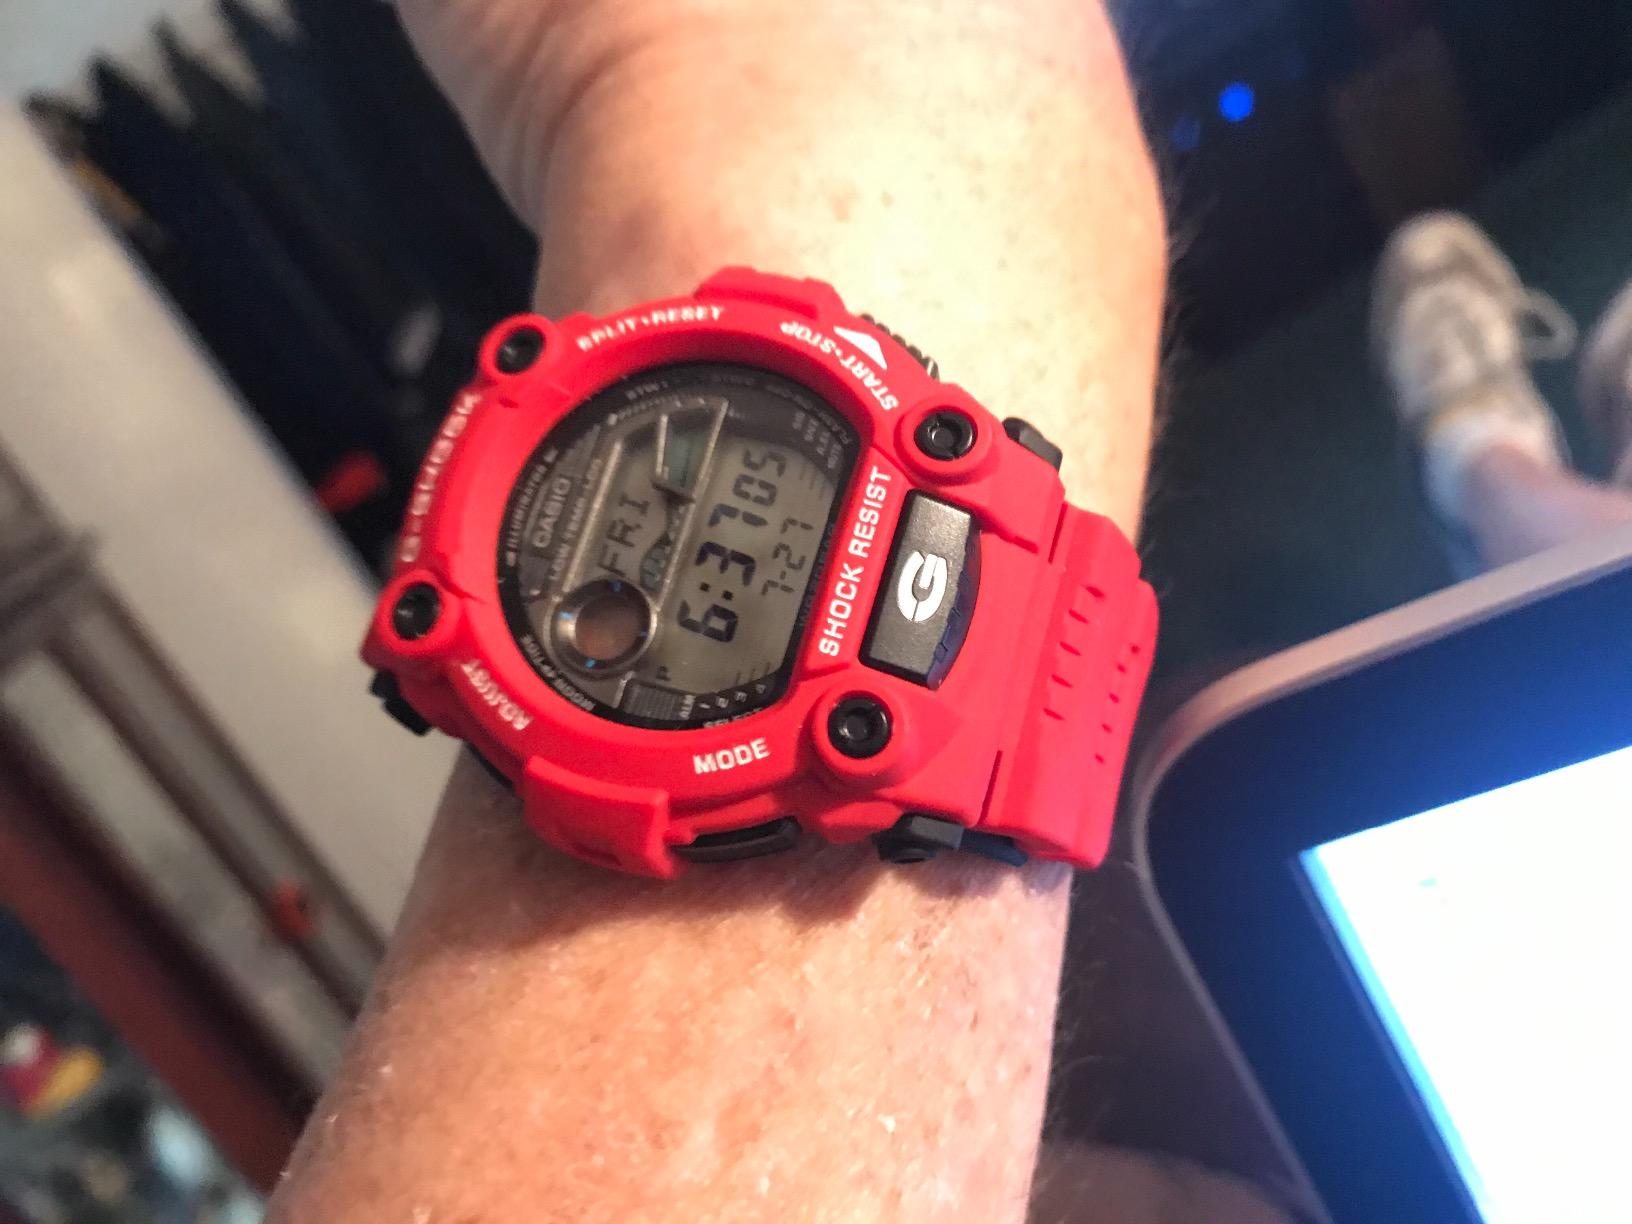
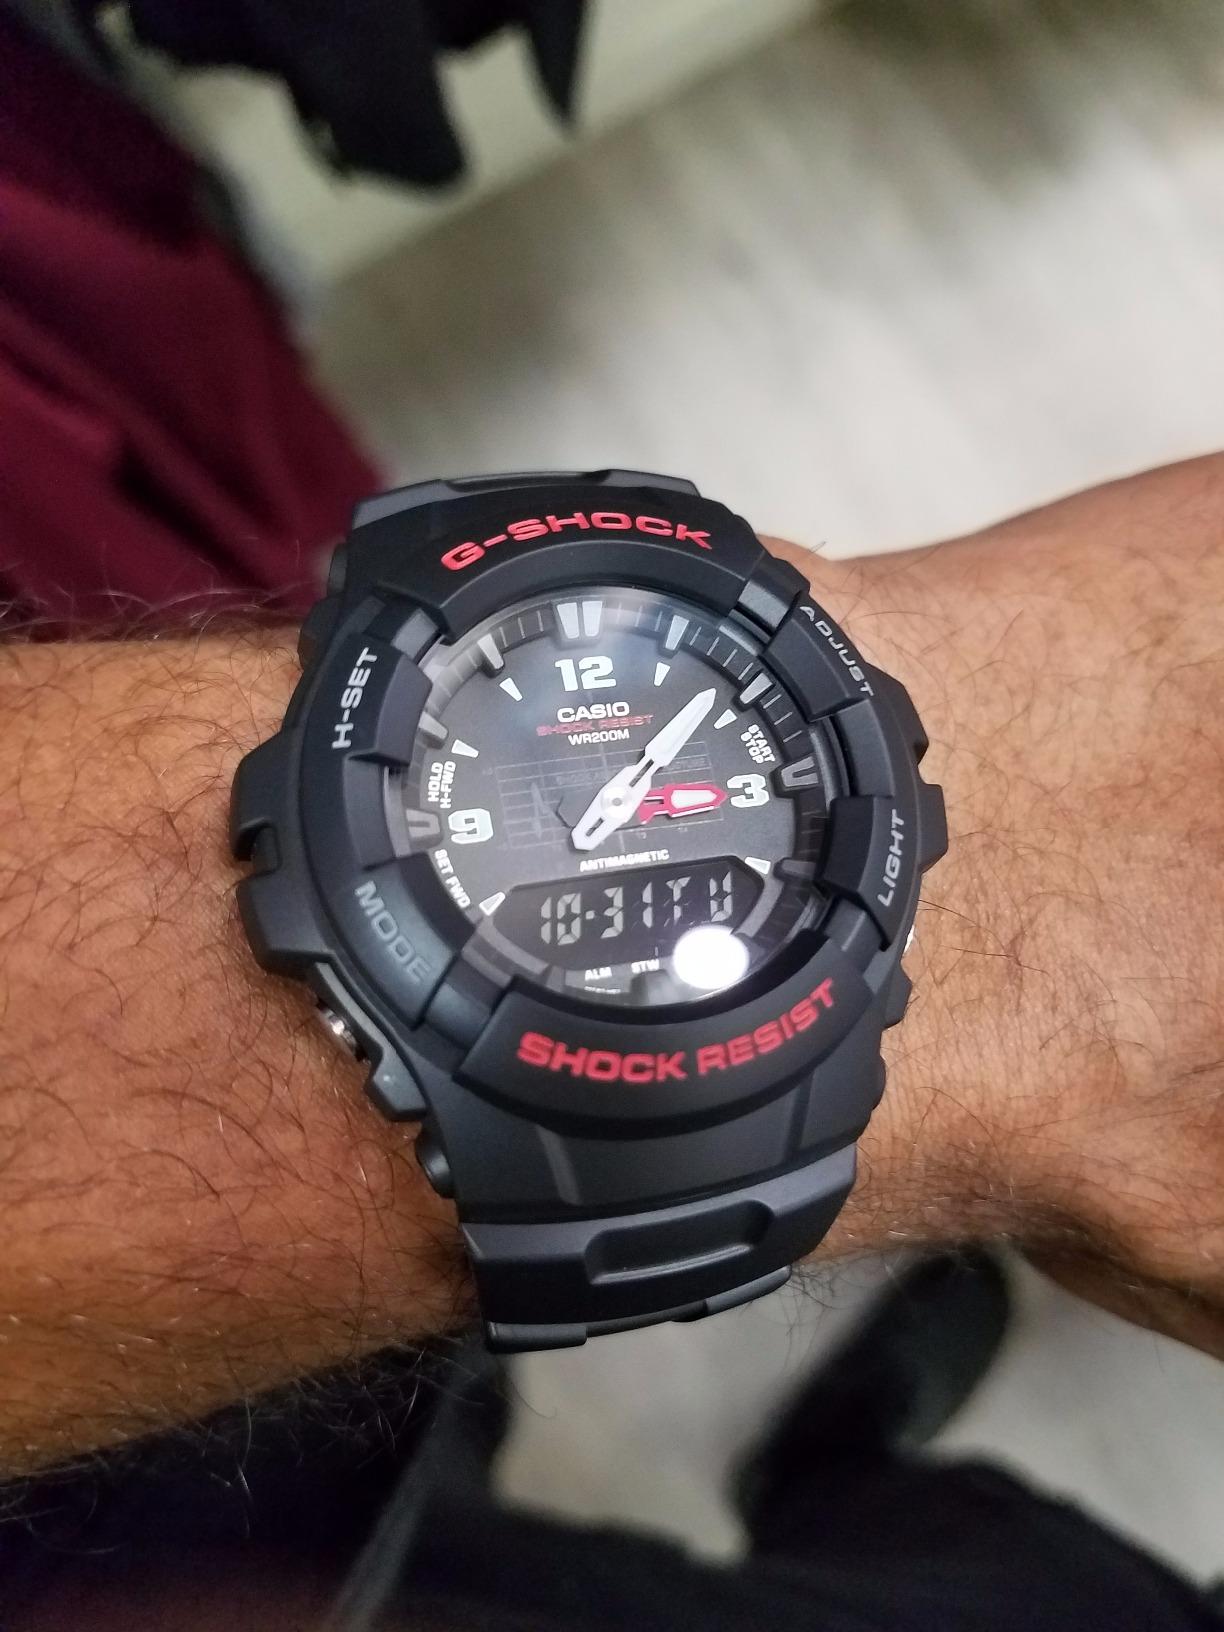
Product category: accessories_watch
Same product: no